Neoliberalism

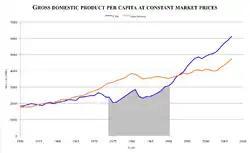
GDP per capita in Chile and Latin America 1950–2010 (time under Pinochet highlighted)

These policies amounted to a shock therapy, which rapidly transformed Chile from an economy with a protected market and strong government intervention into a liberalized, world-integrated economy, where market forces were left free to guide most of the economy's decisions. Inflation was tempered, falling from over 600% in 1974, to below 50% by 1979, to below 10% right before the economic crisis of 1982; GDP growth spiked (see chart) to 10%. however, inequality widened as wages and benefits to the working class were reduced.